United States Colored Troops

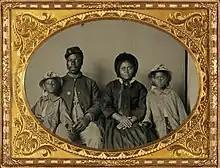
Sgt. Samuel Smith of the 119th USCT, in uniform, with his family

USCT regiments were led by white Union officers, while rank advancement was limited for Black soldiers, who could only rise to the rank of non-commissioned officers. Approximately 110 Black soldiers did become commissioned officers before the end of the war, primarily as surgeons or chaplains. The Supervisory Committee for Recruiting Colored Regiments in Philadelphia opened the Free Military Academy for Applicants for the Command of Colored Troops at the end of 1863. For a time, Black soldiers received less pay than their white counterparts, but they and their supporters lobbied and eventually gained equal pay. Notable members of USCT regiments included Martin Robinson Delany and the sons of abolitionist Frederick Douglass.